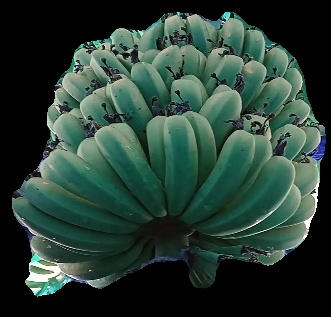
Variety: pachbale
Grade: grade1